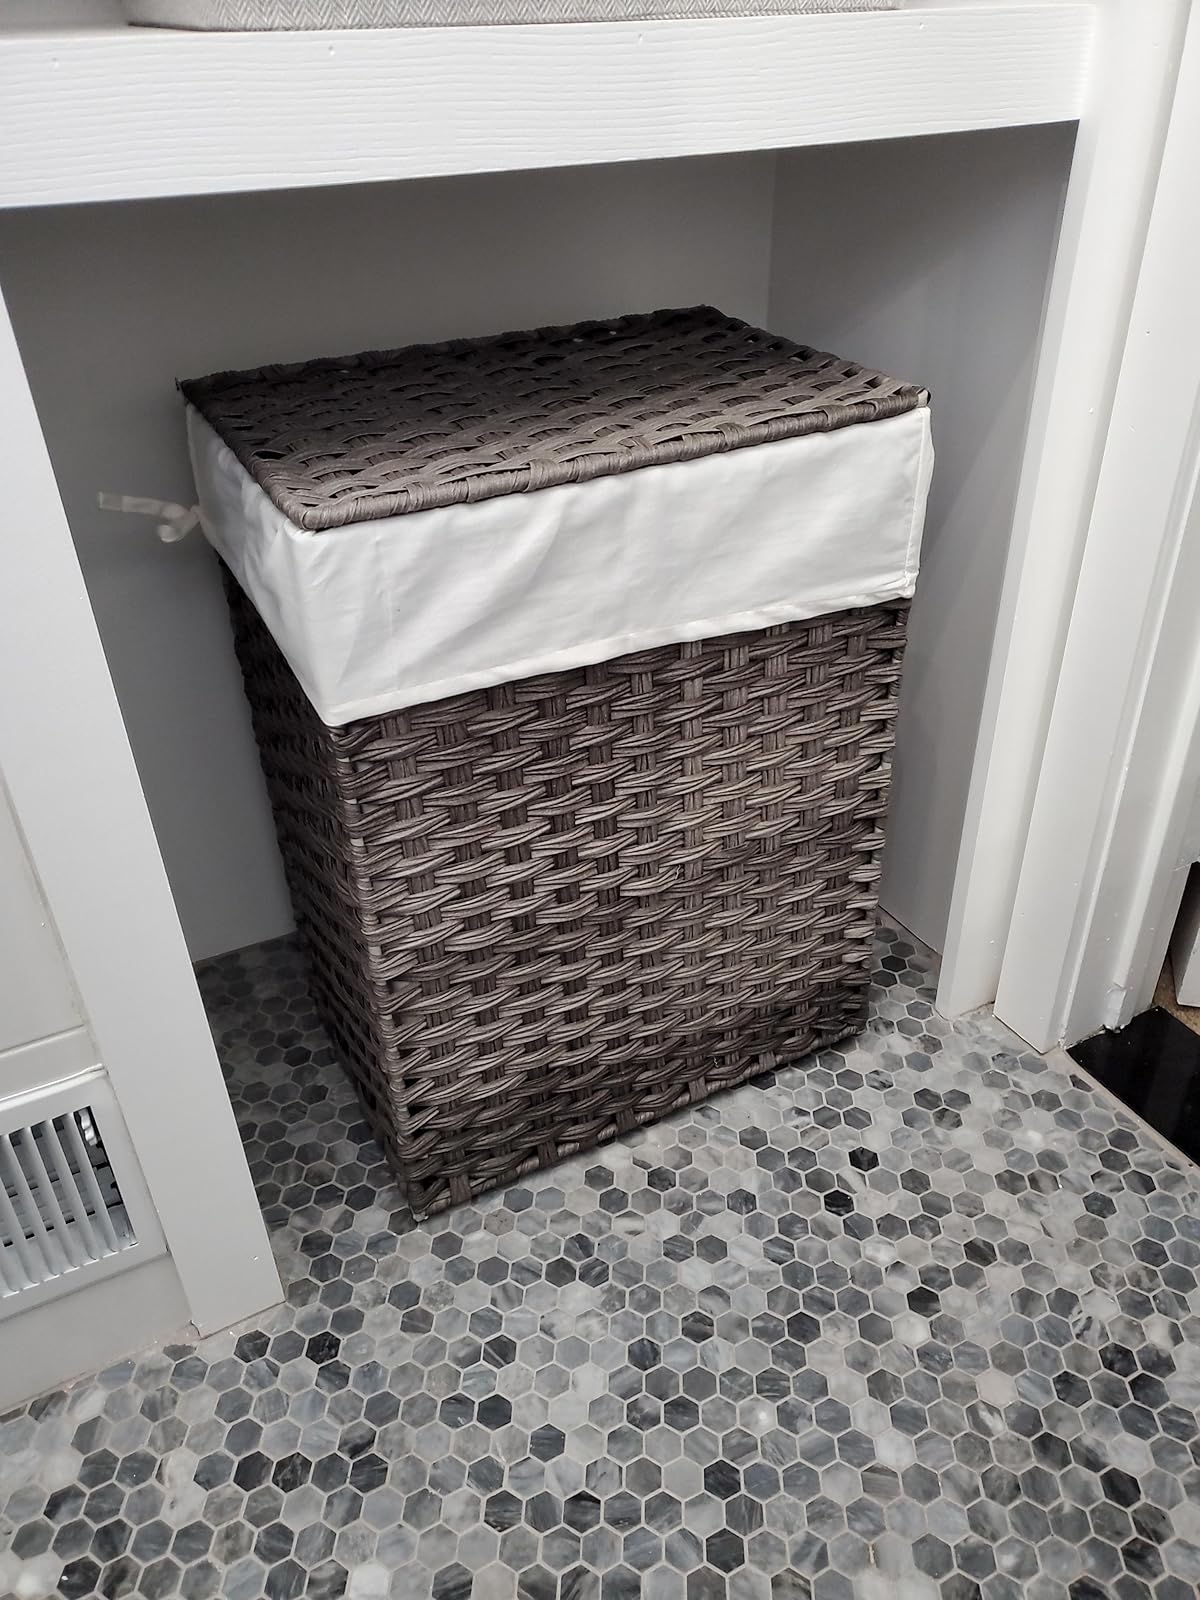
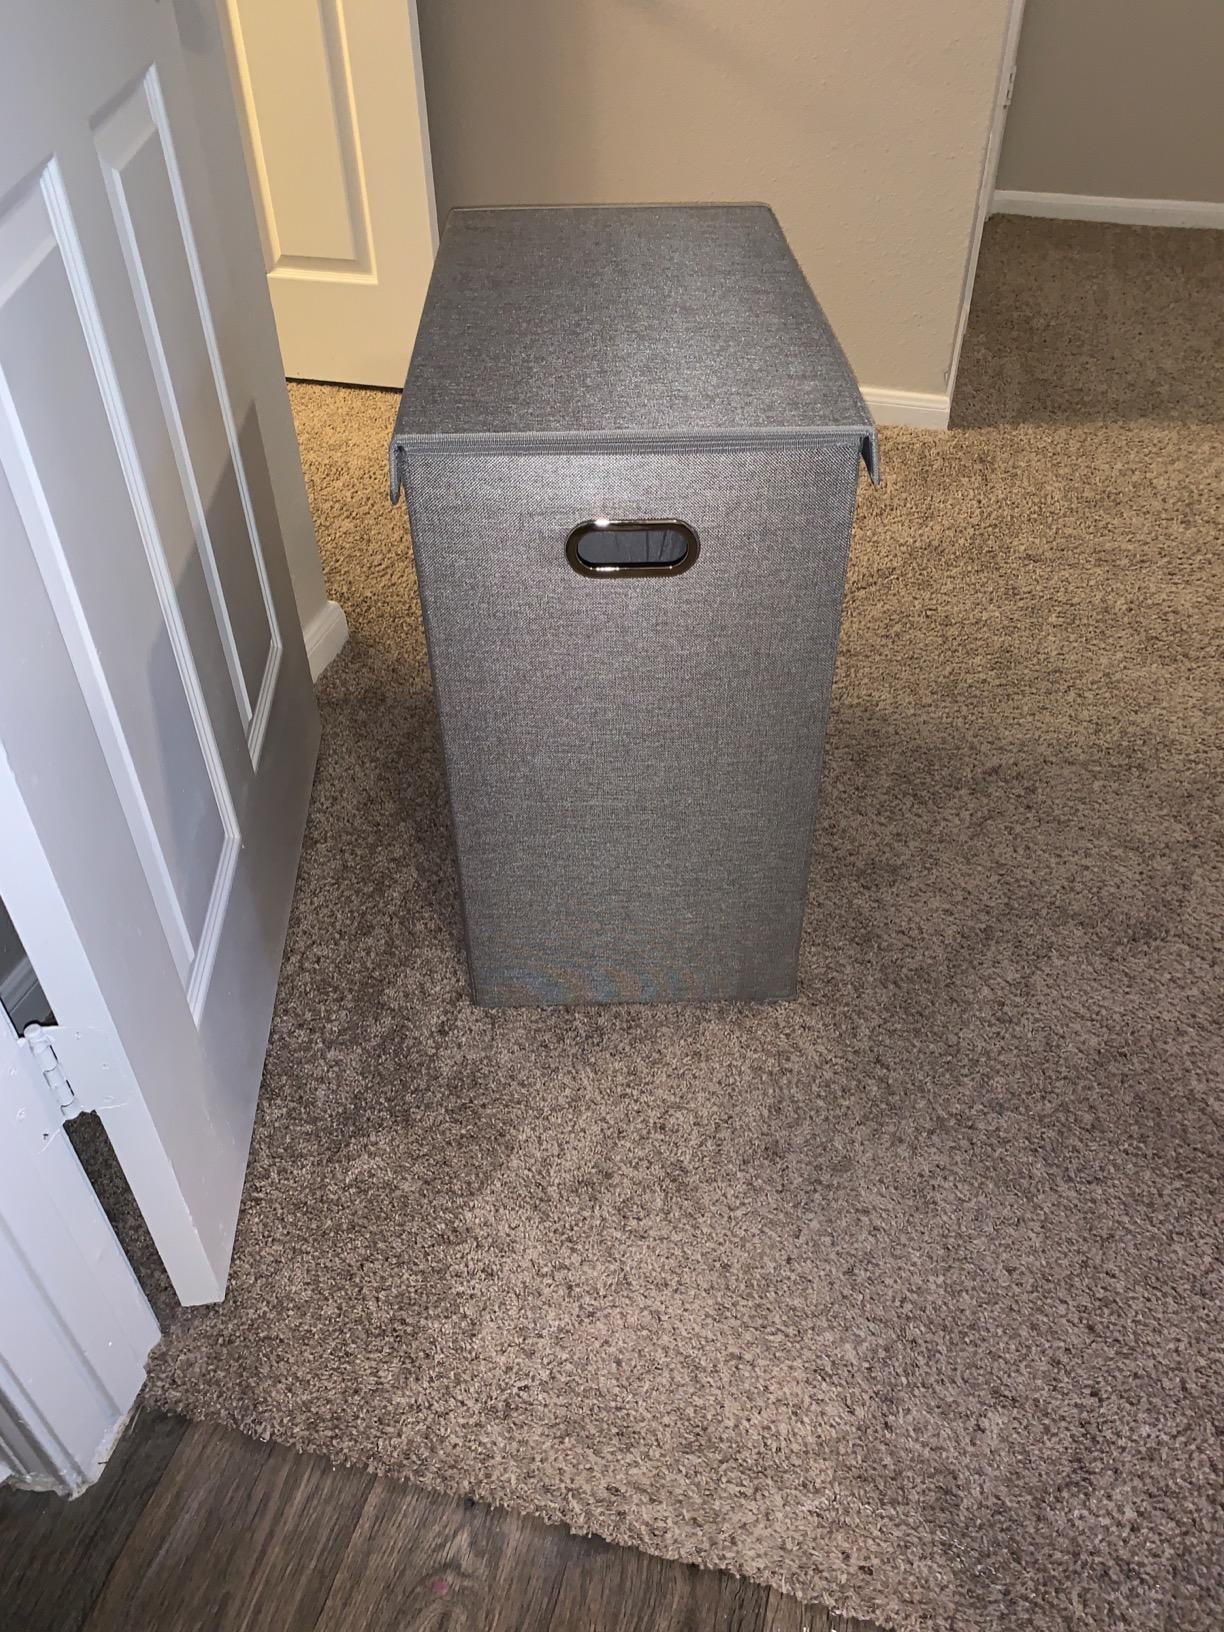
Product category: items_hamper
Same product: no